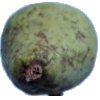
Label: pear_stone